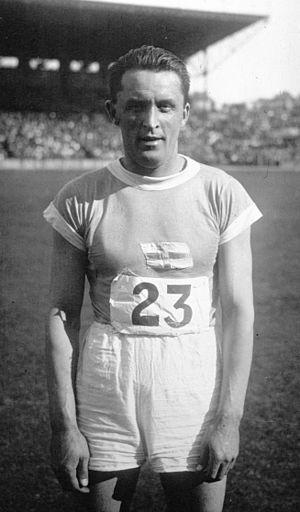
Erik Wilhelm « Erkka » Wilén est un athlète finlandais spécialiste du 400 mètres haies. Affilié au HIFK, il mesurait 1,80 m pour entre 72 et 74 kg.